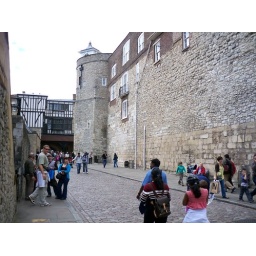
Alongside the royal apartments; the wall of the tower and the Bell Tower in the background.